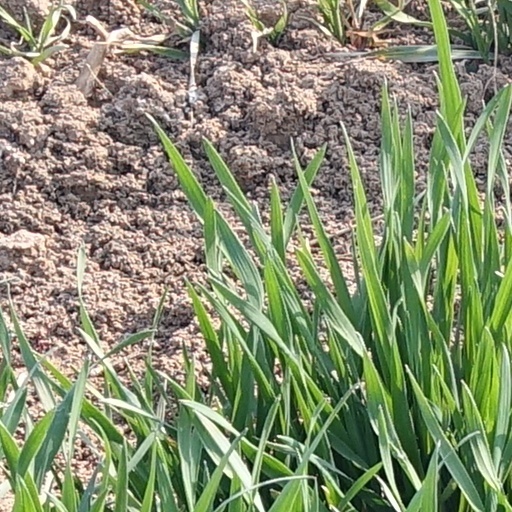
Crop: wheat